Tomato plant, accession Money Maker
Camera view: bottom (45 deg); turntable rotation: 90 degrees
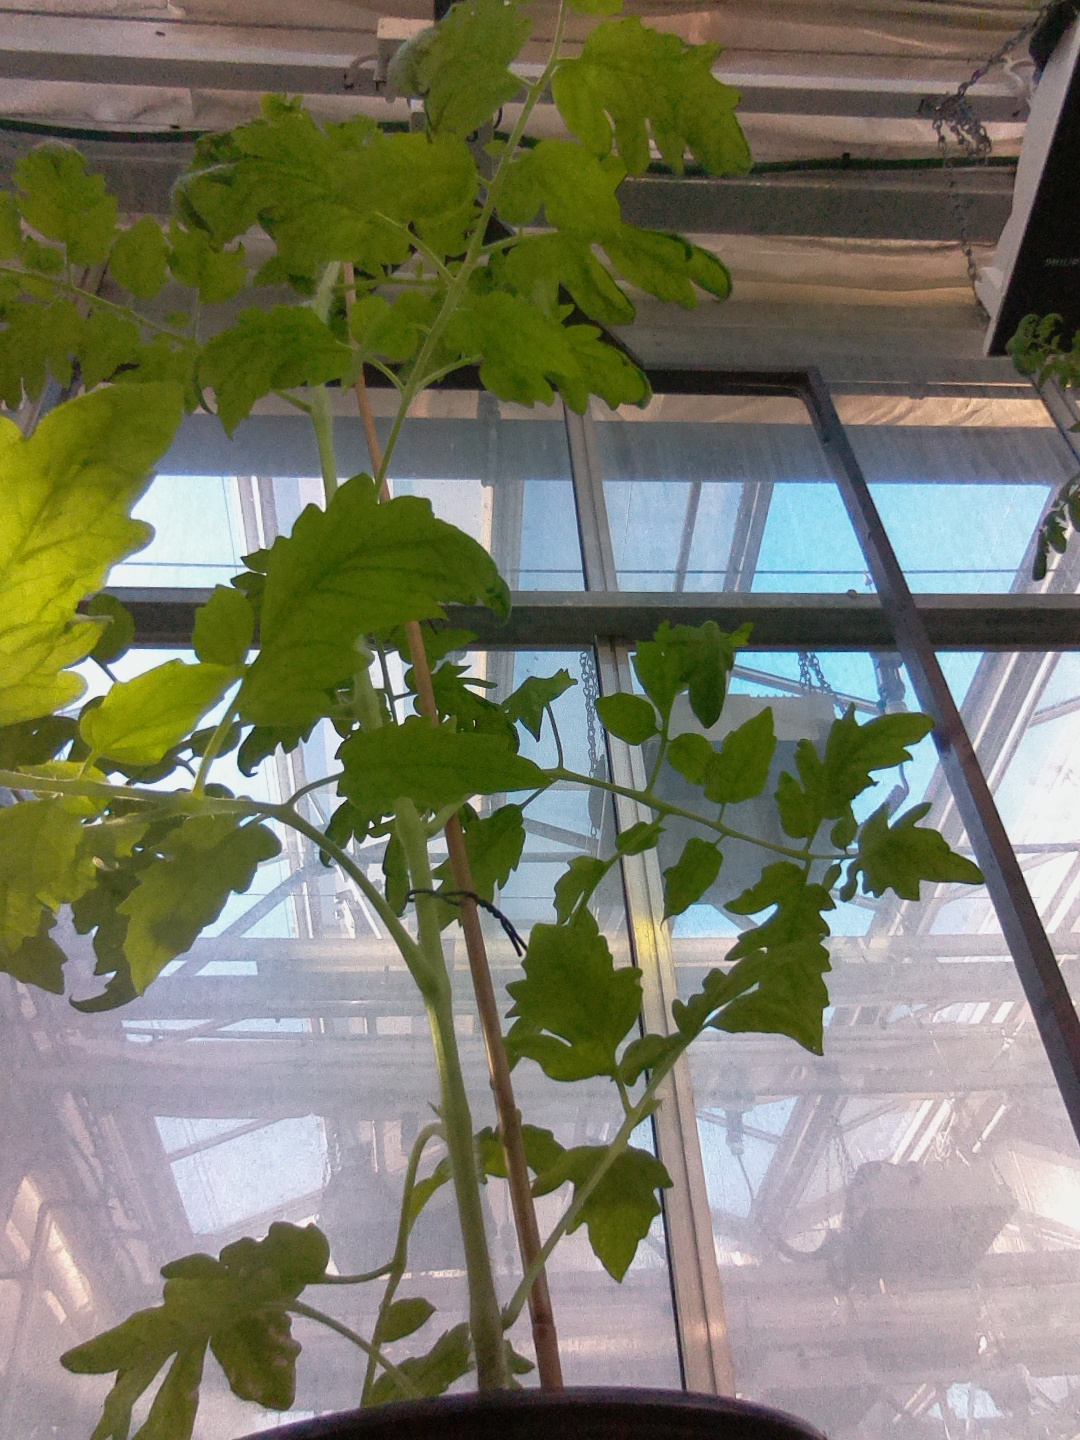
BBCH growth stage 60: First flowers open